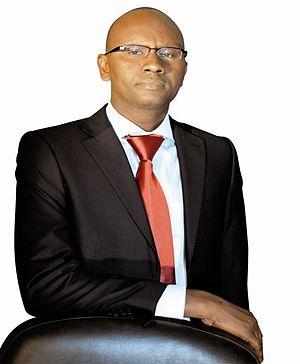
Le Maire des Parcelles Assainies
La commune des Parcelles Assainies est l'une des 19 communes d'arrondissement de la Ville de Dakar.